Trakya University

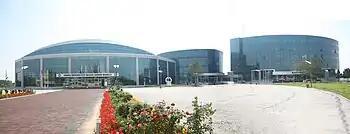
Main building of the Trakya University Edirne

Trakya University is a public university in Edirne, Turkey. It was established on July 20, 1982. The university is located in Edirne, in Eastern Thrace. Trakya University is a regional university with branches and campuses spread over the Thrace region. Trakya University runs scientific activities related to regional development and has international relationships especially within the Balkan Universities Network including more than 40 Universities from Balkan countries and the University Loerrach in Germany. Erhan Tabakoglu was elected and confirmed as new Rector of the university in July 2016.